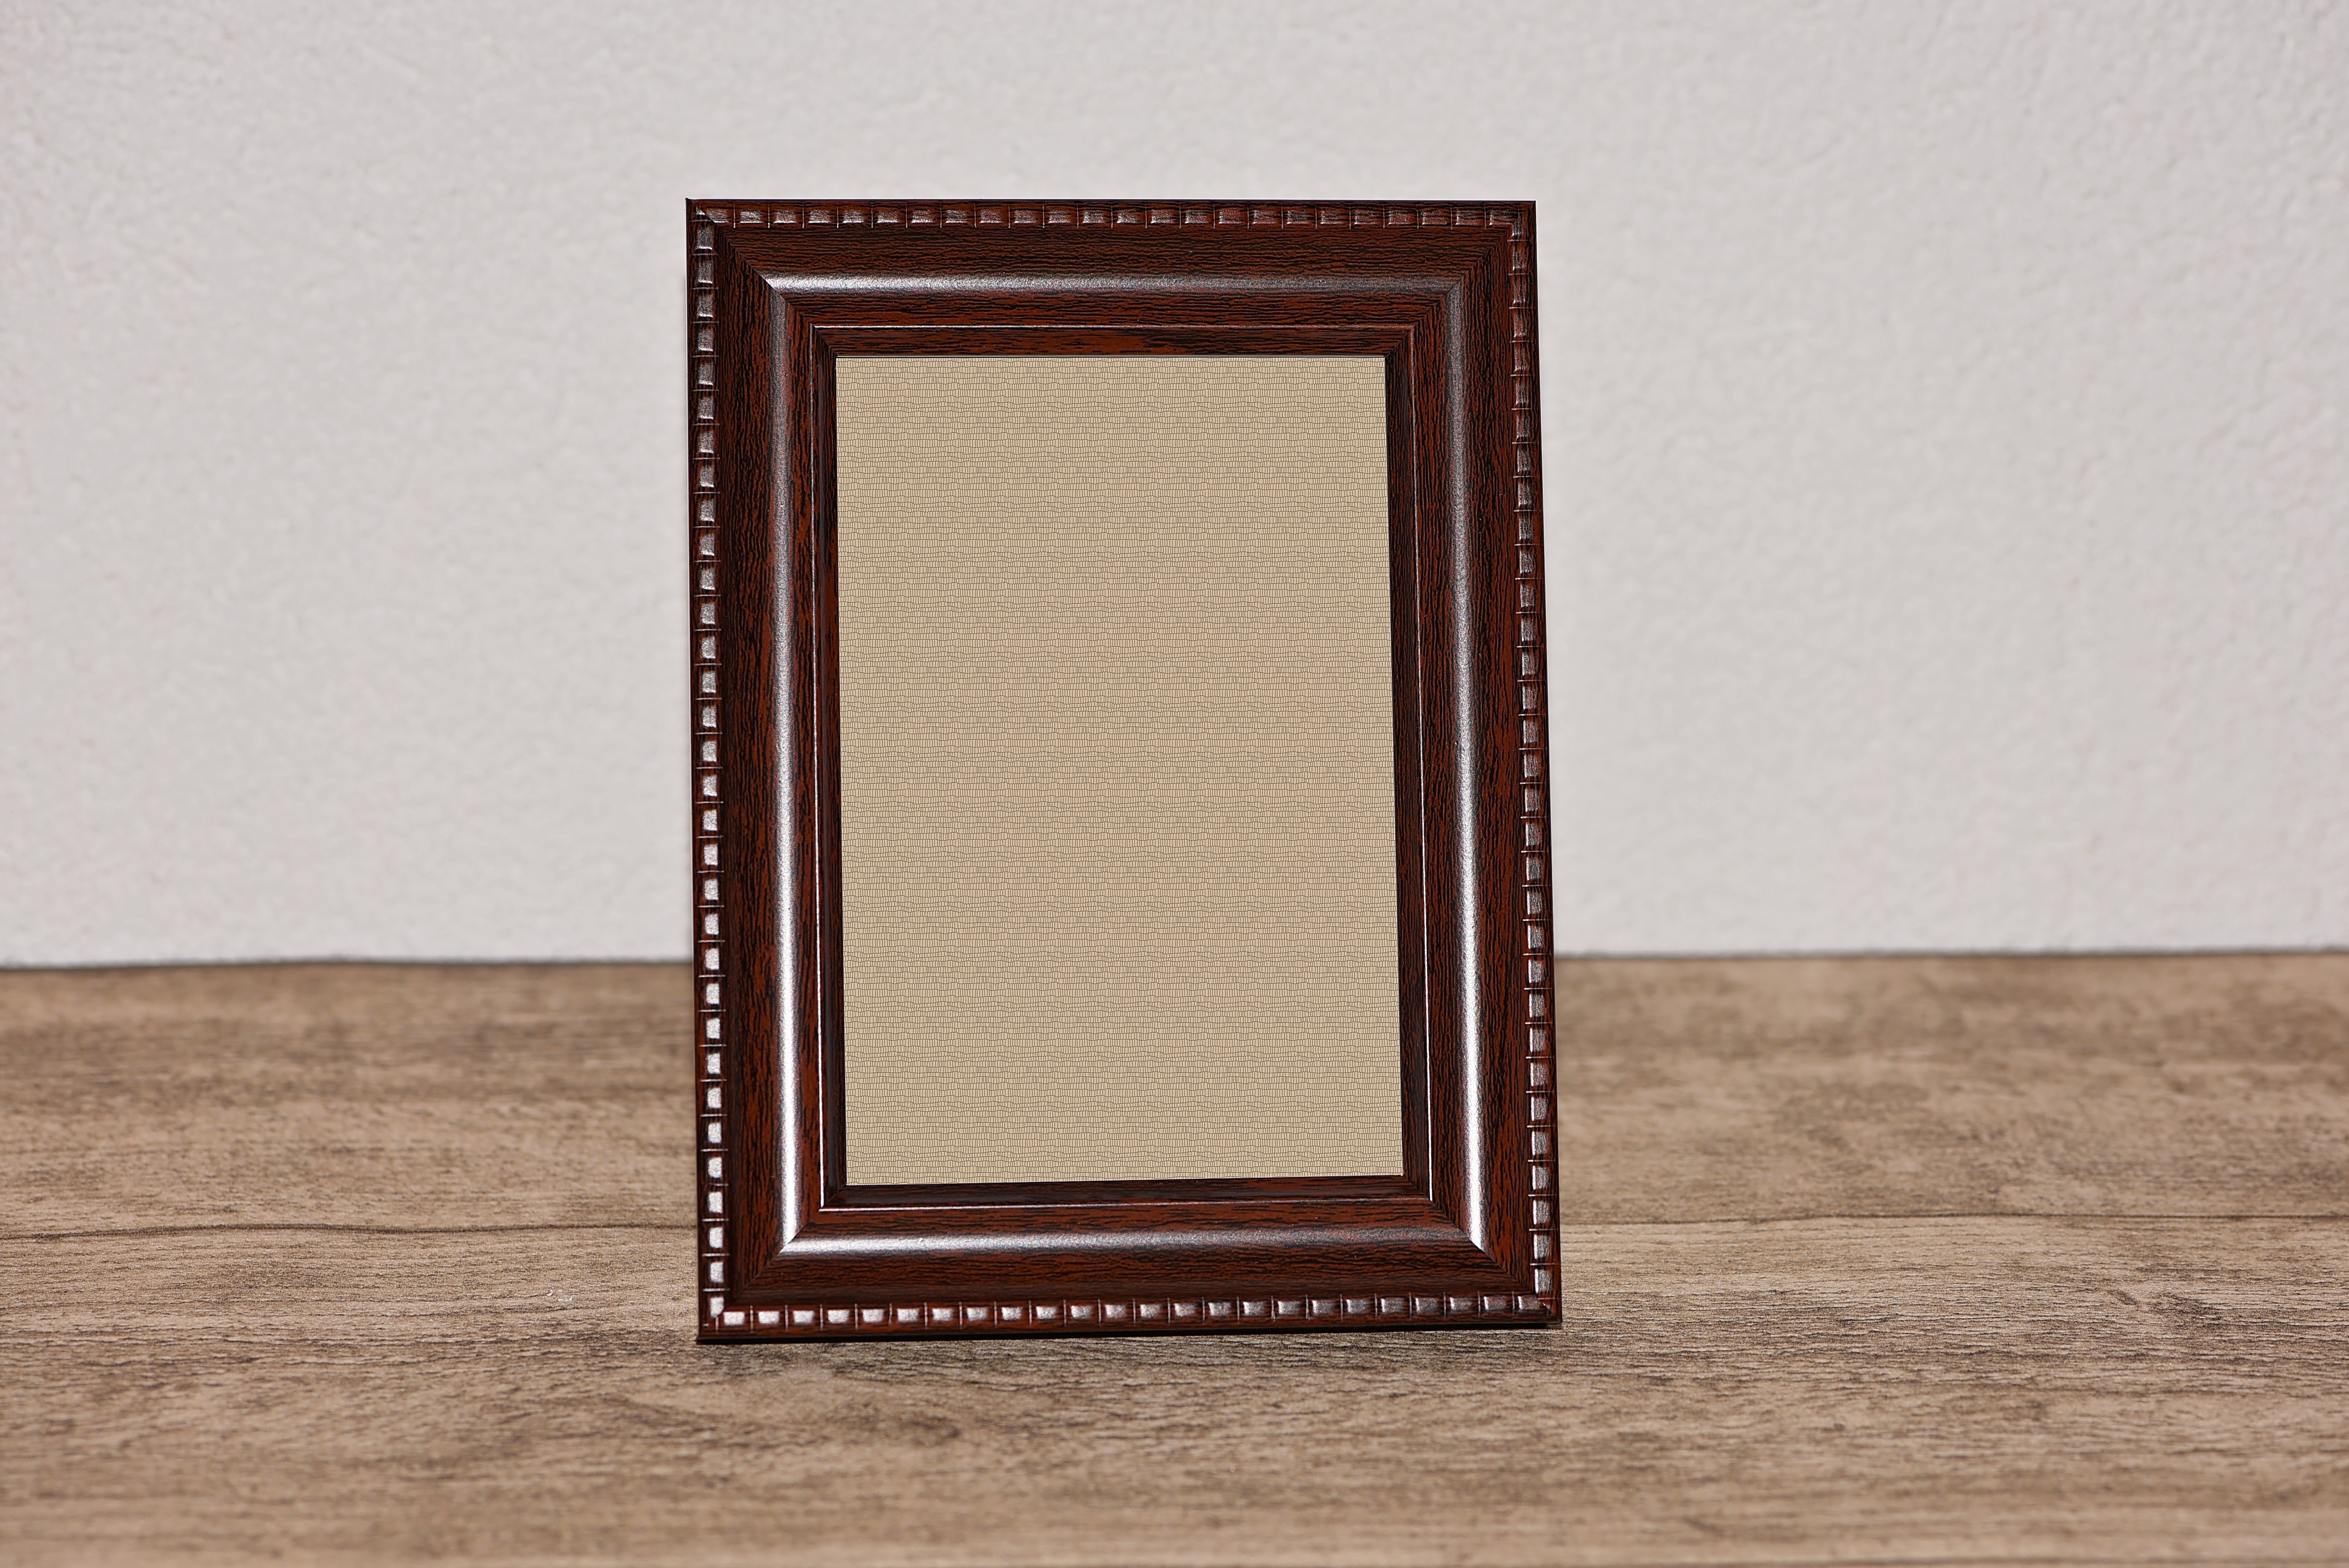
wood, floor, frame, brown, close, design, rectangle, picture frame, photo frame, flooring, design freedom, image without, freedom of image, wood picture frame, wood look